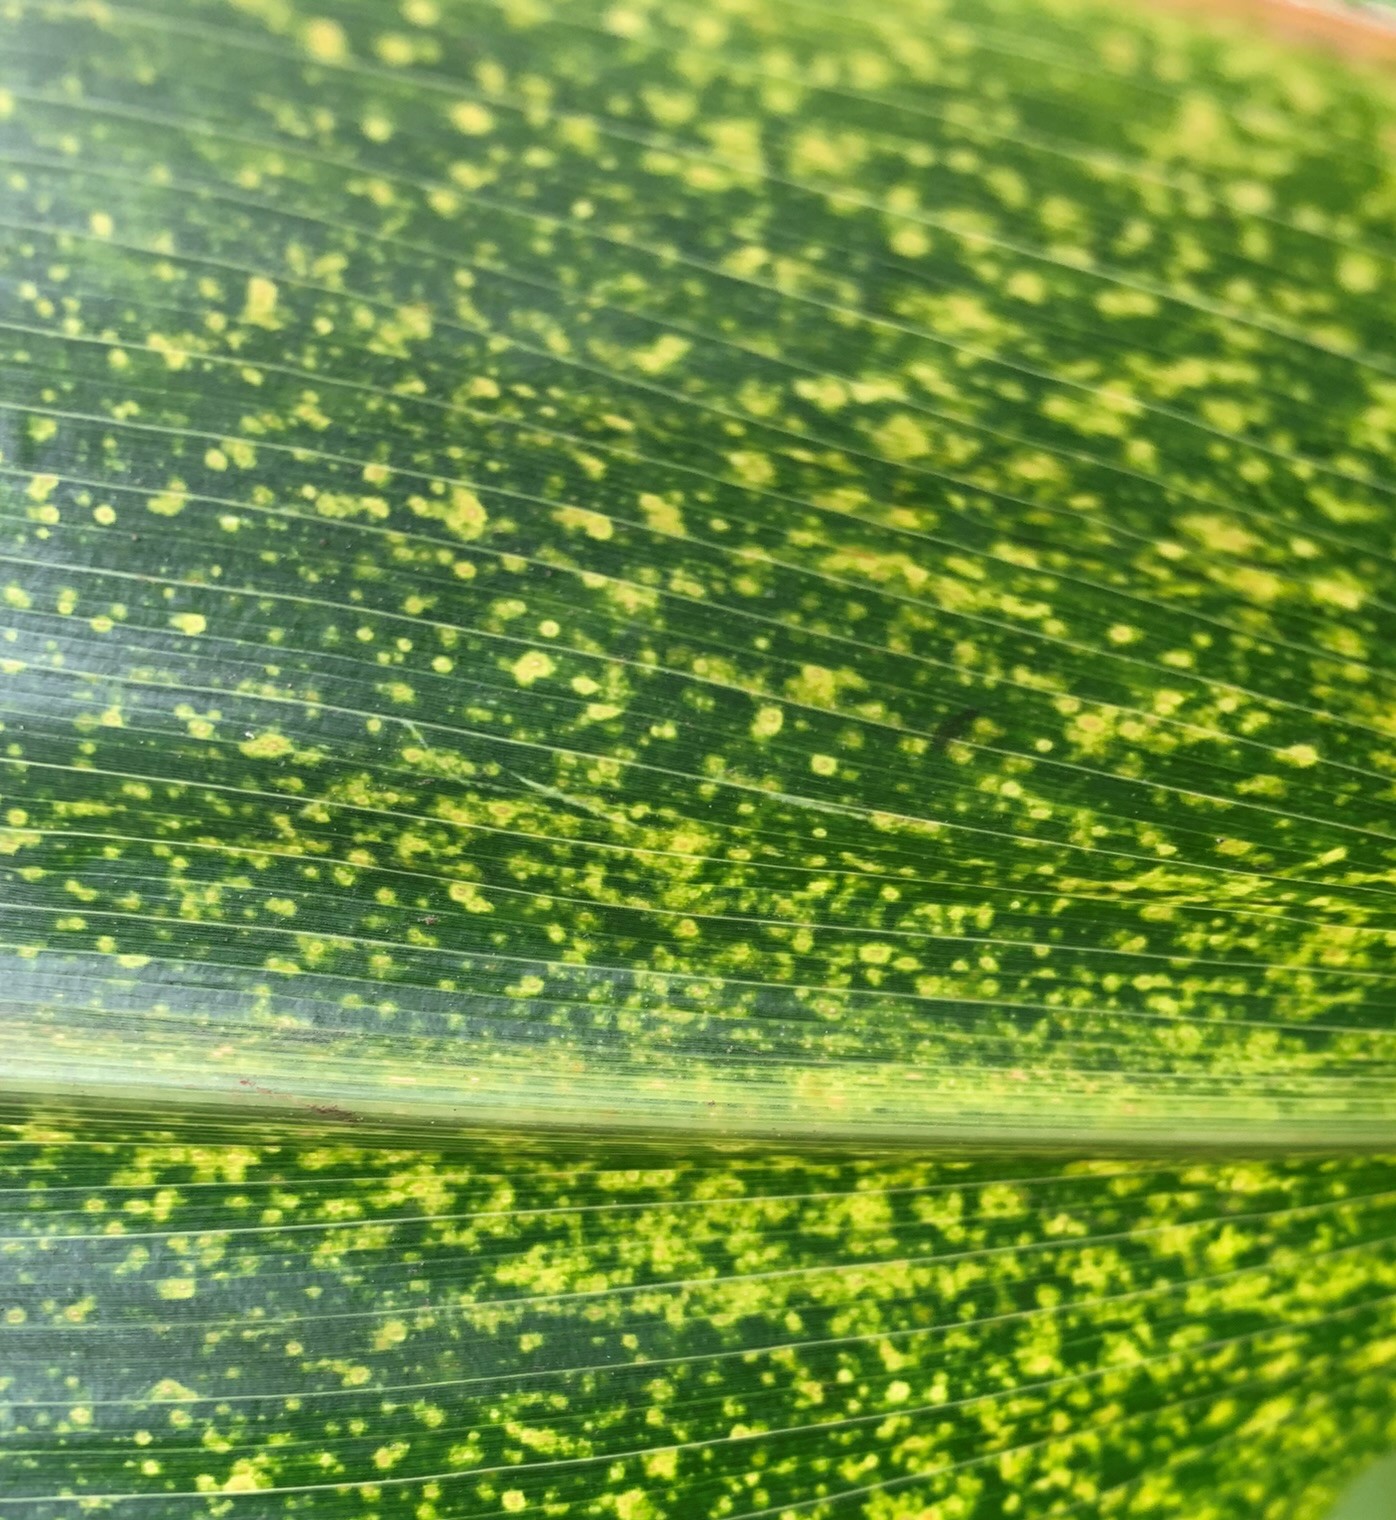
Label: MLN